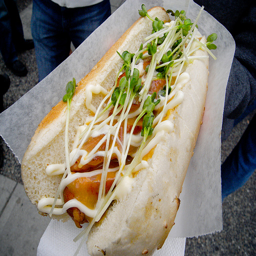
The sandwich is ready to be eaten for lunch.
A hot dog on a bun covered in toppings on a wrapper.
a hot dog on a white bun with sprouts and mayonaise
A closeup of a hot dog in a bun
A hot dog with cheese, mayo and a vegetable on it.